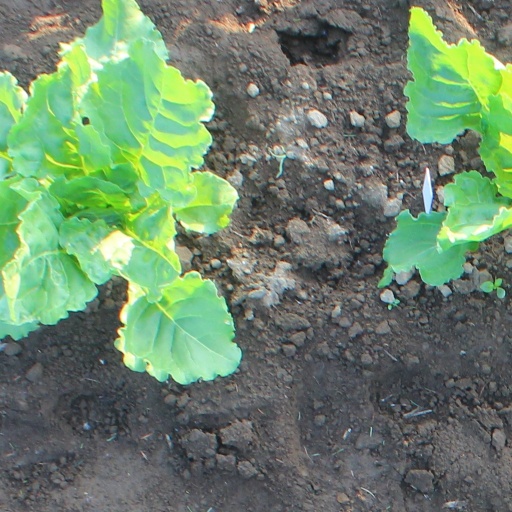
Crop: sugar beet